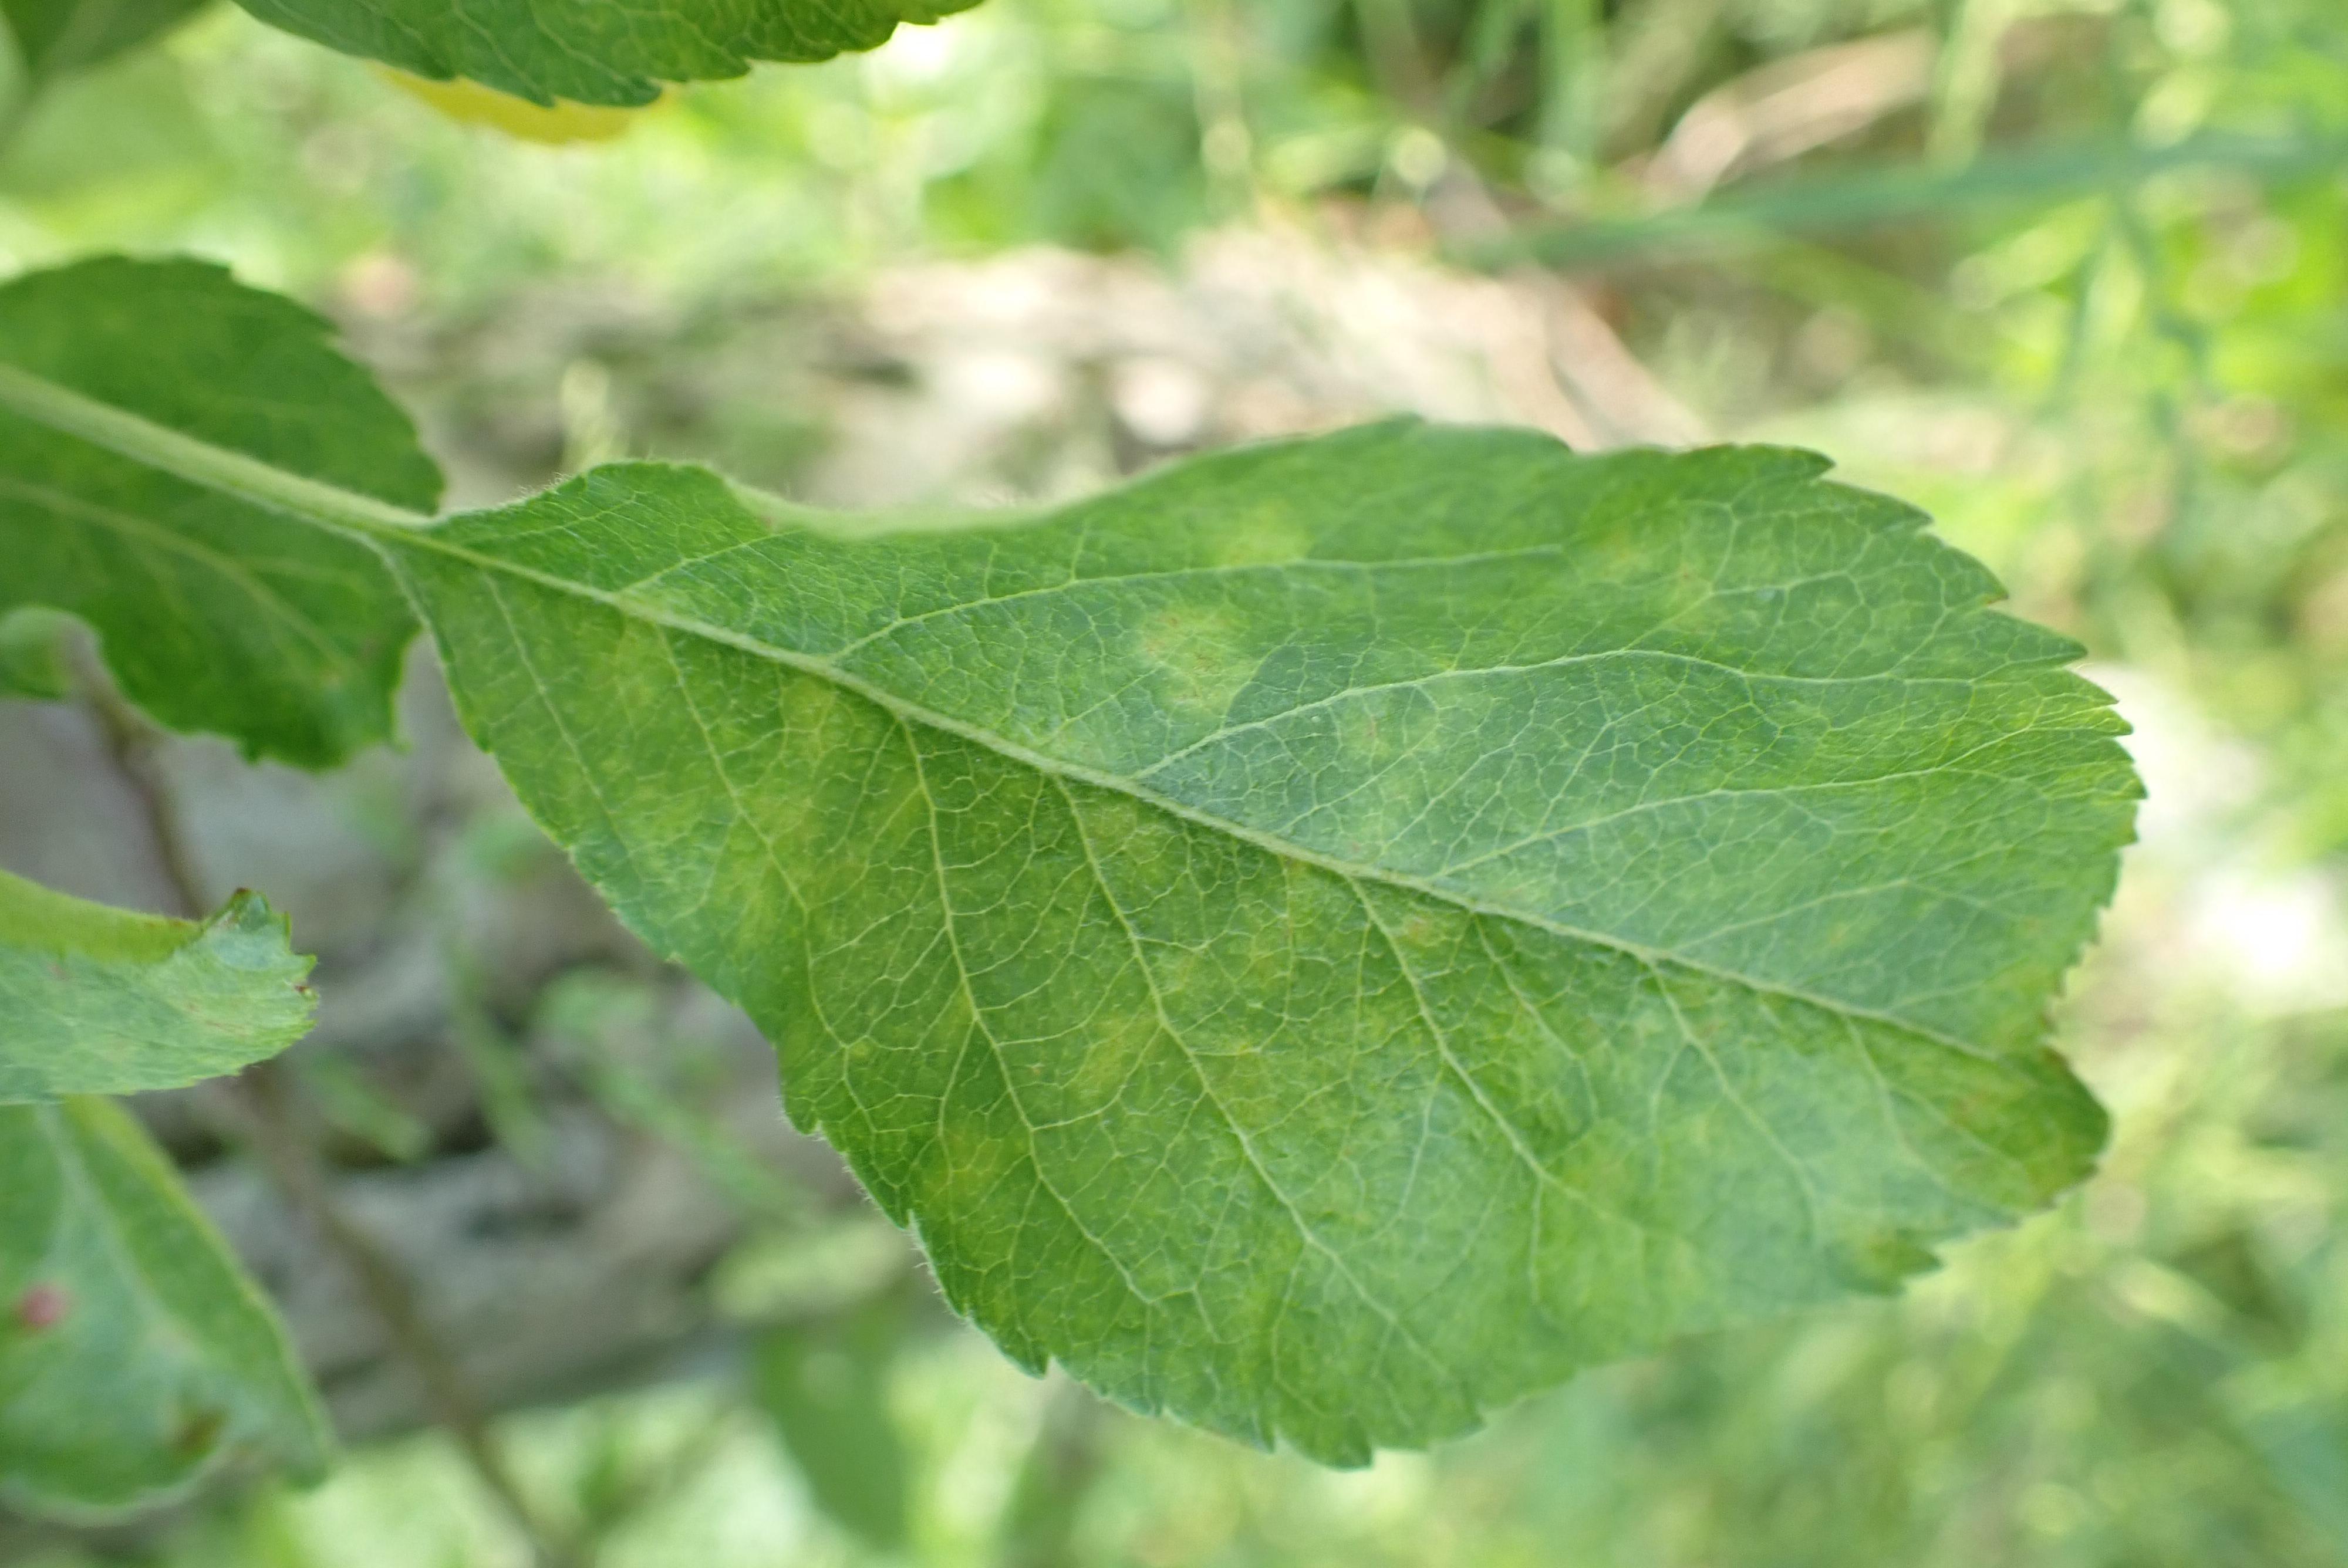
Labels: scab